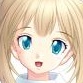
Portrait style: Anime Portrait